Dennis Hightower

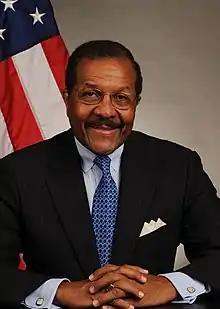
Official portrait, 2009

Dennis Fowler Hightower (born October 28, 1941 in Washington, D.C.), is a former United States Army officer, retired business executive, college educator, and public servant who was the United States Deputy Secretary of Commerce from August 11, 2009 to August 27, 2010.